Japanese clock

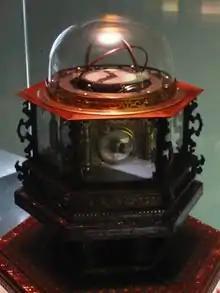
Tanaka Hisashige's 1851 myriad year clock displays Japanese, equal hour, and calendar information.

Adapting the European clock designs to the needs of Japanese traditional timekeeping presented a challenge to Japanese clockmakers. Japanese traditional timekeeping practices required the use of unequal time units: six daytime units from local sunrise to local sunset, and six night-time units from sunset to sunrise.